Celos (film)

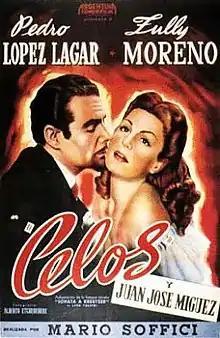

Celos is a 1946 Argentine melodrama film of the classical era of Argentine cinema, directed by Mario Soffici and starring Pedro López Lagar and Zully Moreno. It won four Silver Condor awards, including Best Film, Best Director (Mario Soffici), Best Actor (Pedro López Lagar) and Best Original Screenplay (Tulio Demicheli), given by the Argentine Film Critics Association in 1947 for the best films and performances of the previous year.